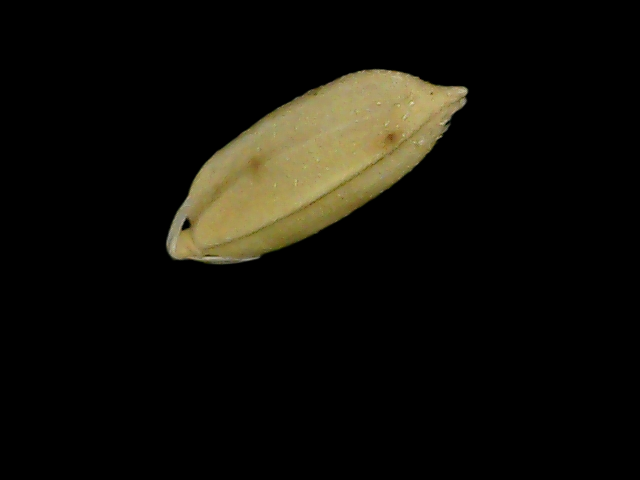
Rice variety: Bd76